The Sour Cherry Tree

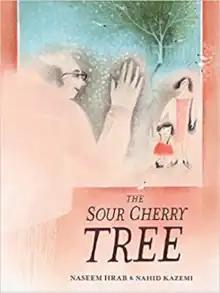
"Hardcover (2021)"

The Sour Cherry Tree is a children's book written by Canadian author Naseem Hrab and illustrated by Canadian author and illustrator Nahid Kazemi. It was published in 2021 by Owlkids and won the 2022 Governor General’s Literary Award for Young People's Literature – Illustrated Books.